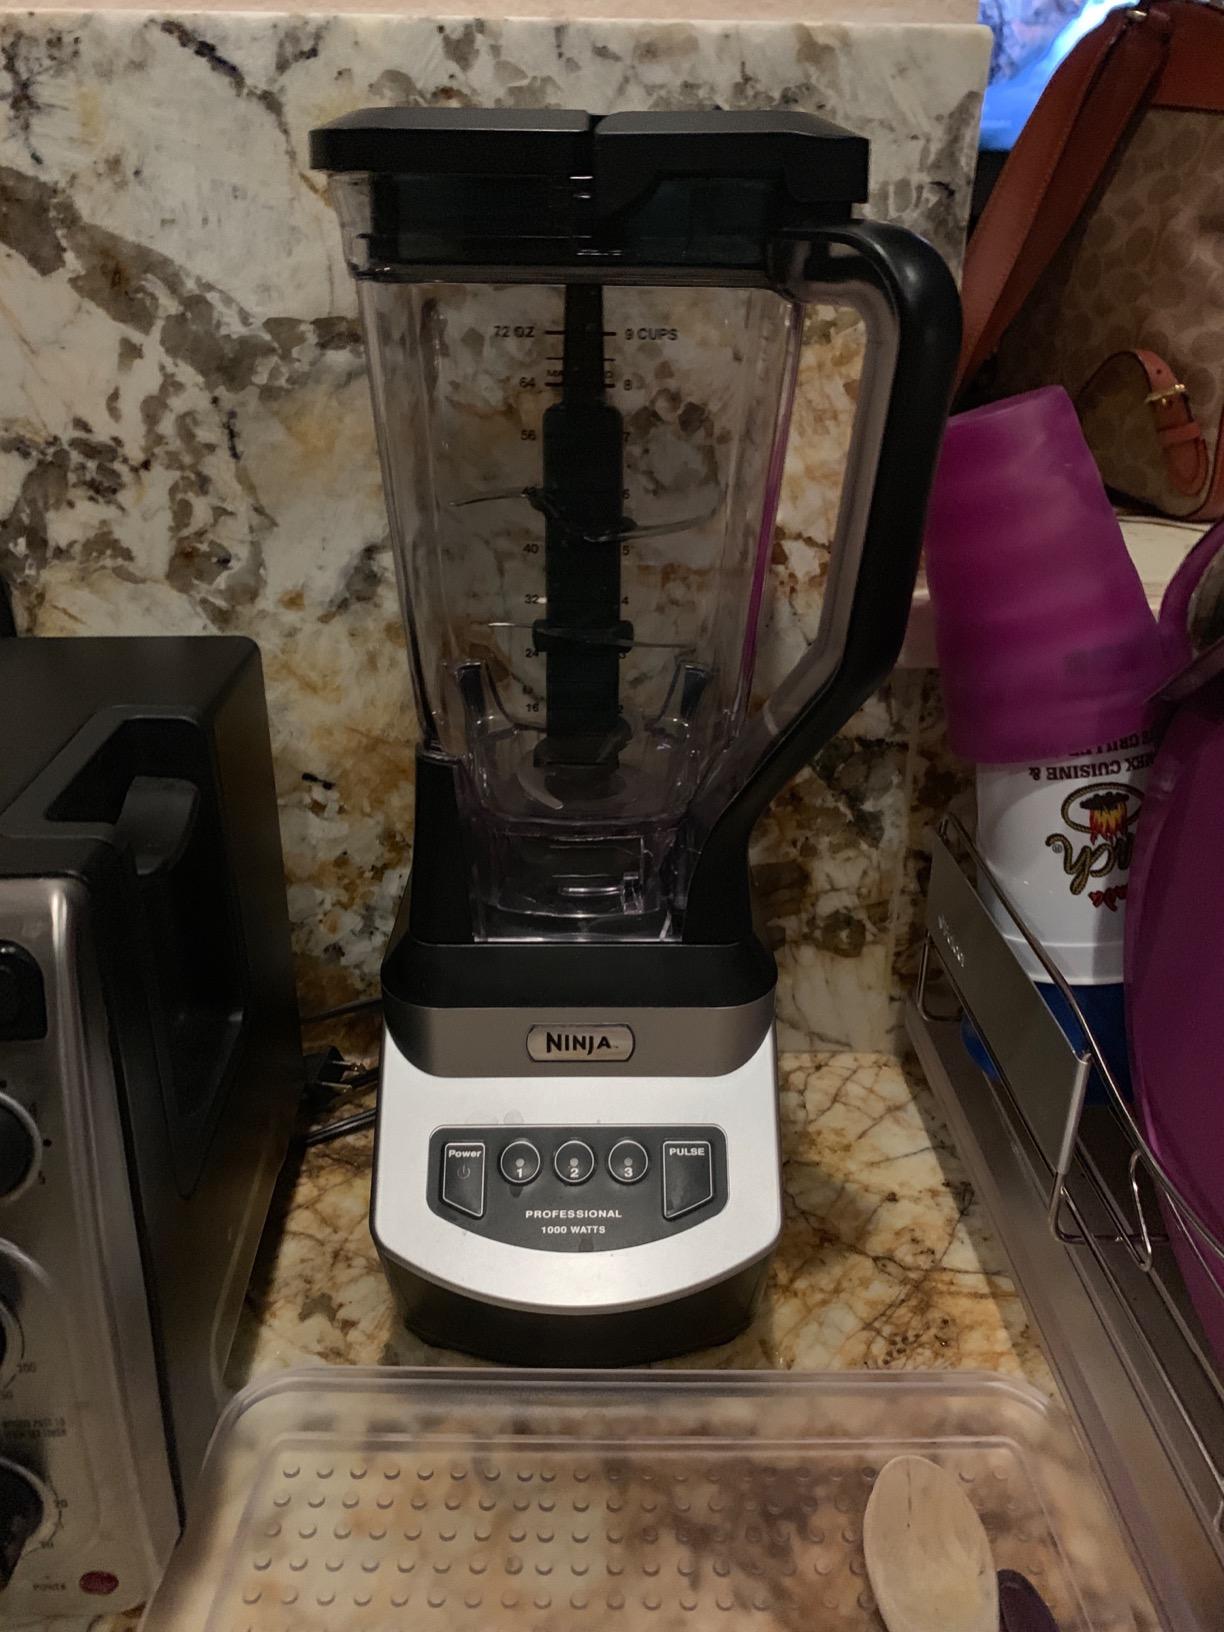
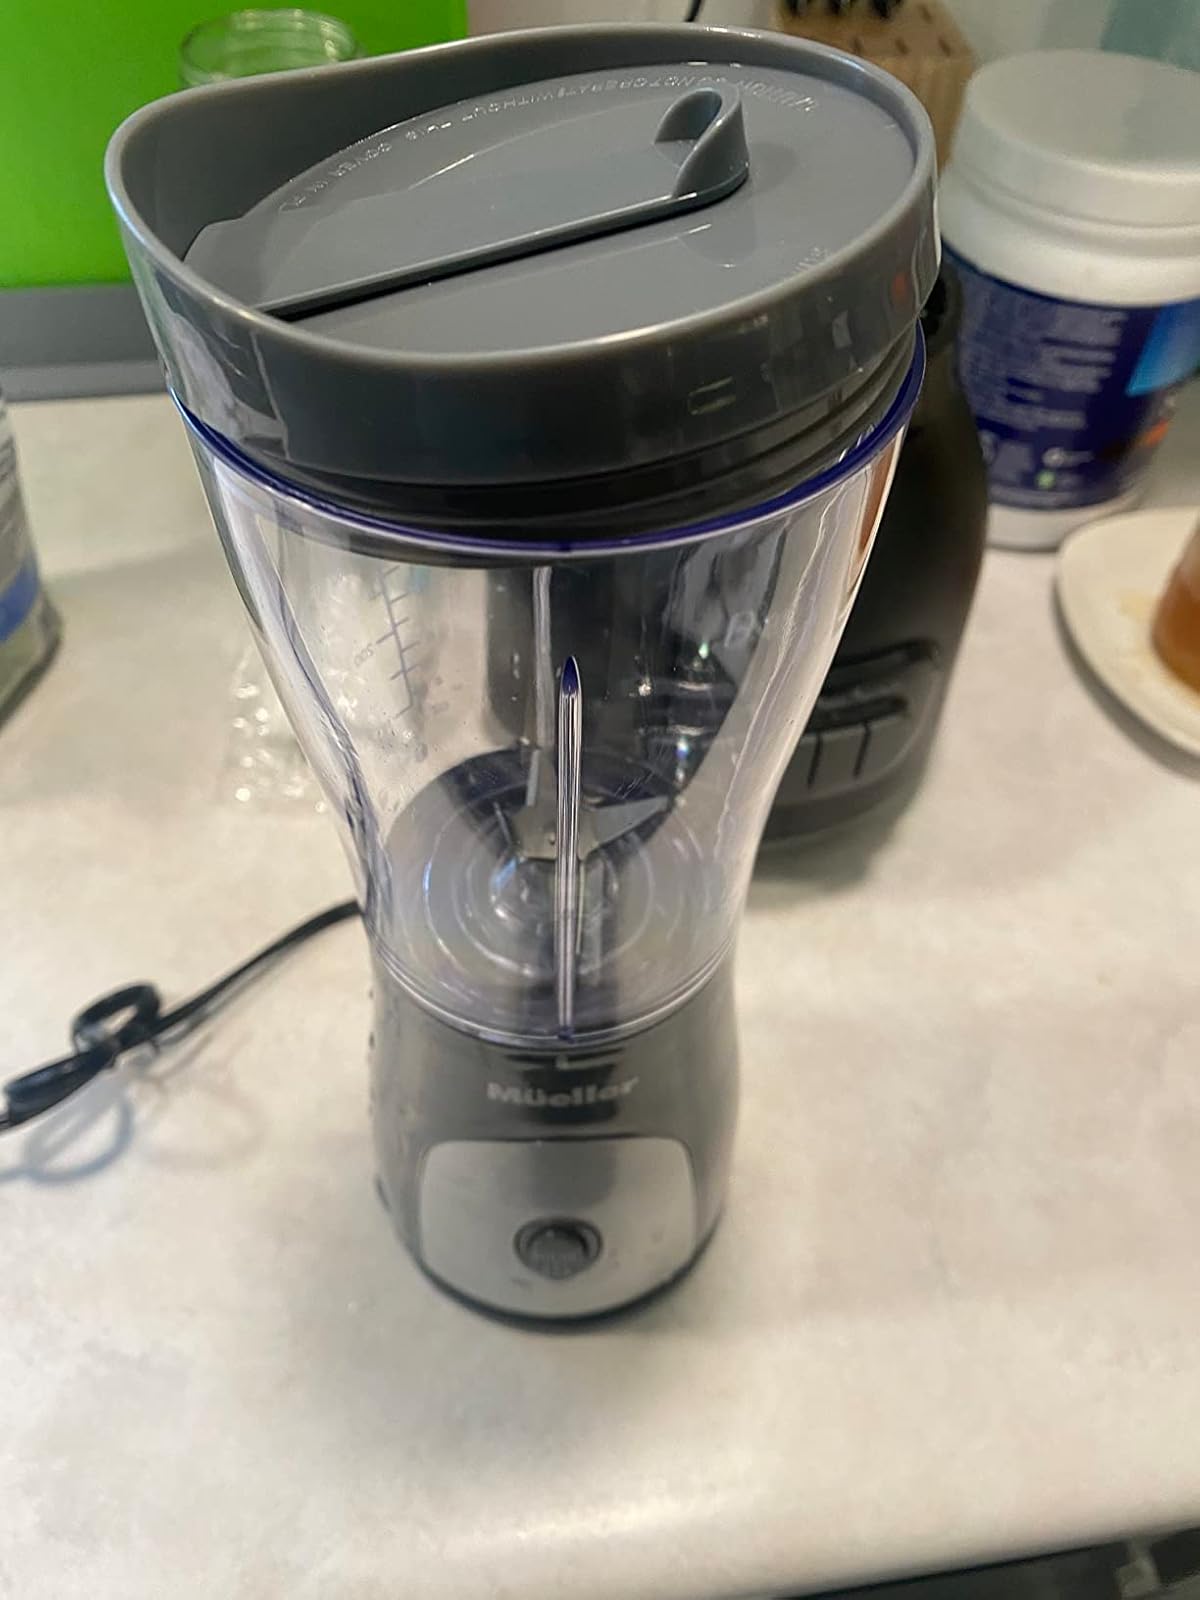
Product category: items_blender
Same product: no